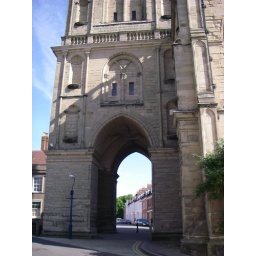
Warwick church built over road